Gresley conjugated valve gear

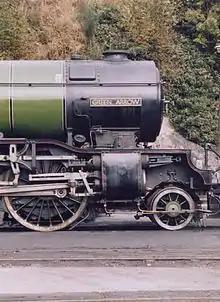
LNER Class V2 4771 Green Arrow. Note Gresley conjugated valve gear located ahead of the piston valves, driven from the valve spindles

The Gresley conjugated valve gear is a valve gear for steam locomotives designed by Sir Nigel Gresley, chief mechanical engineer of the LNER, assisted by Harold Holcroft. It enables a three-cylinder locomotive to operate on with only the two sets of valve gear for the outside cylinders, and derives the valve motion for the inside cylinder from them by means of levers (the "2 to 1" or "conjugating" lever and the "equal" lever). The gear is sometimes known as the Gresley-Holcroft gear, acknowledging Holcroft's major contributions to its development.